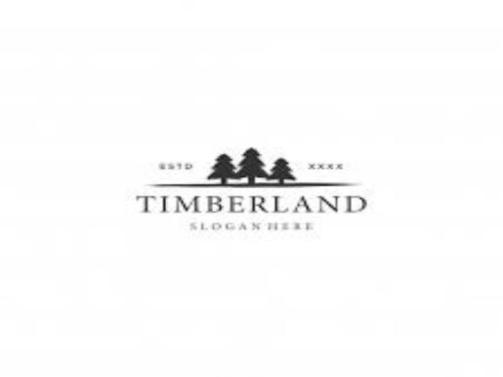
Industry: Clothes